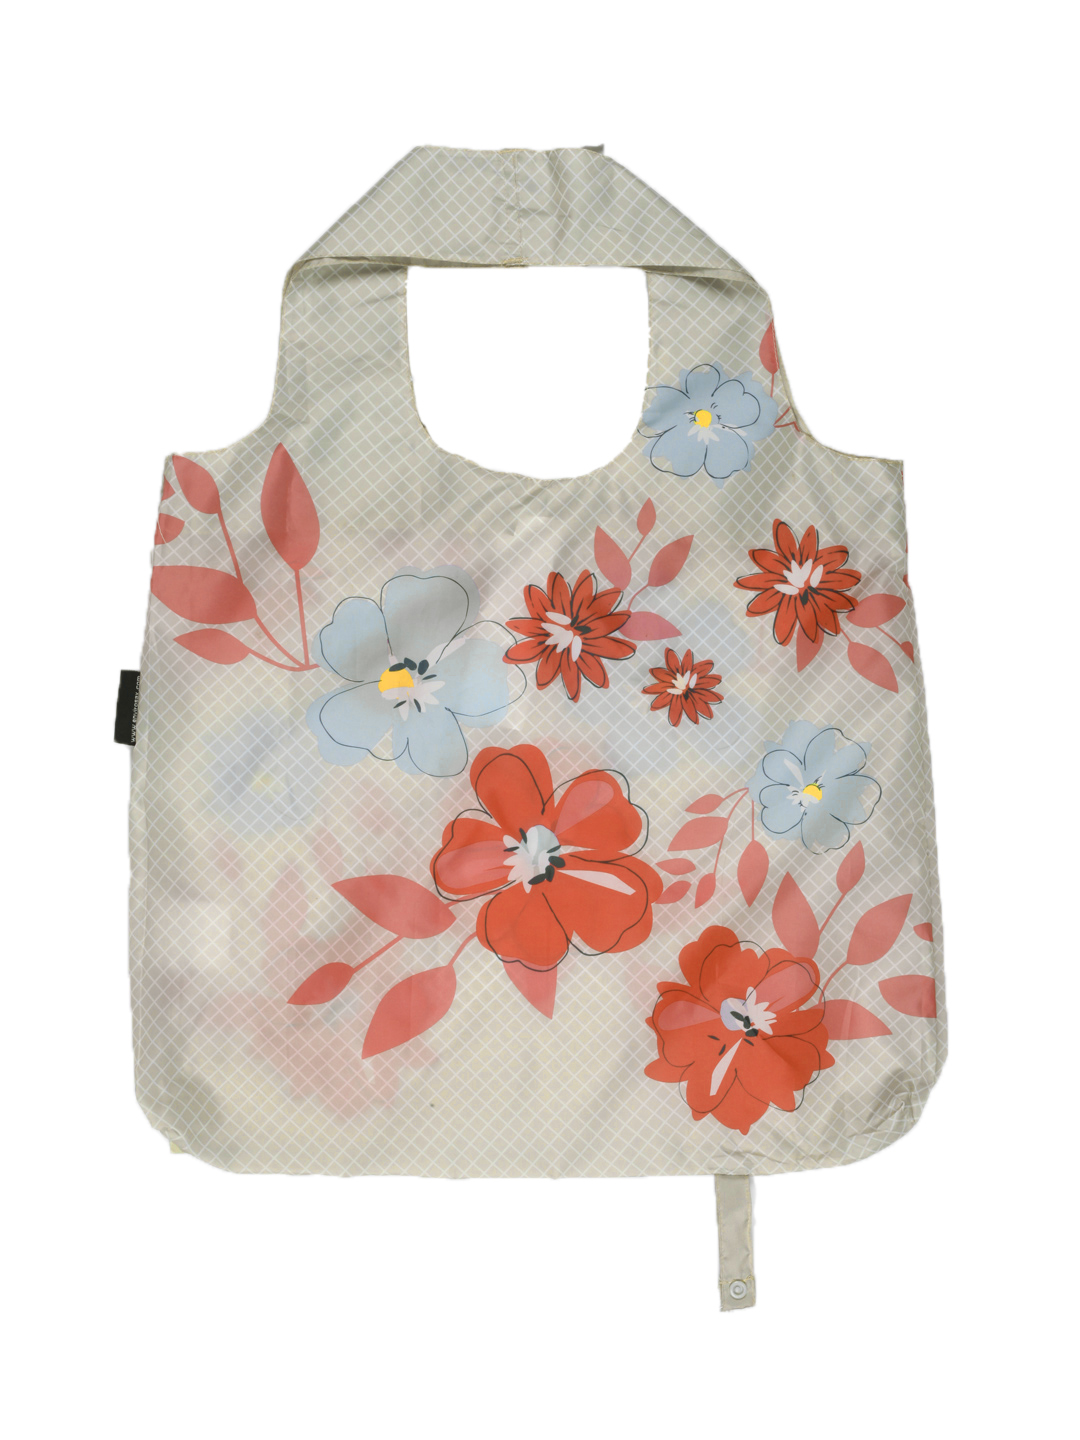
Envirosax Women Multi Coloured Bag
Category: Accessories / Bags / Handbags
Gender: Women
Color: Multi
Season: Summer 2012
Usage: Casual